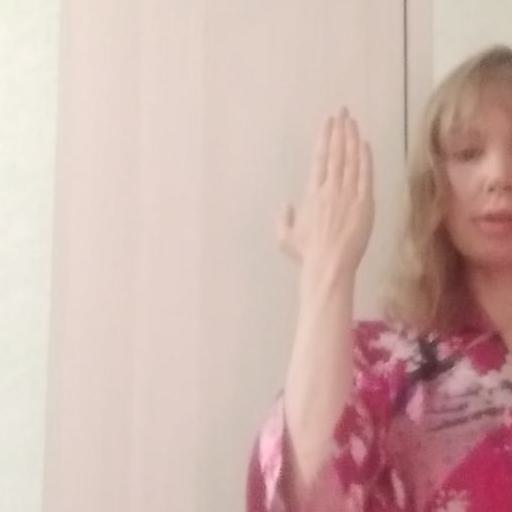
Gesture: stop_inverted